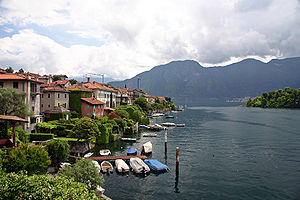
Ossuccio
Ossuccio er en italiensk by og kommune i provinsen Como i regionen Lombardiet, beliggende ca. 28 km nord for Como ved Comosøen.